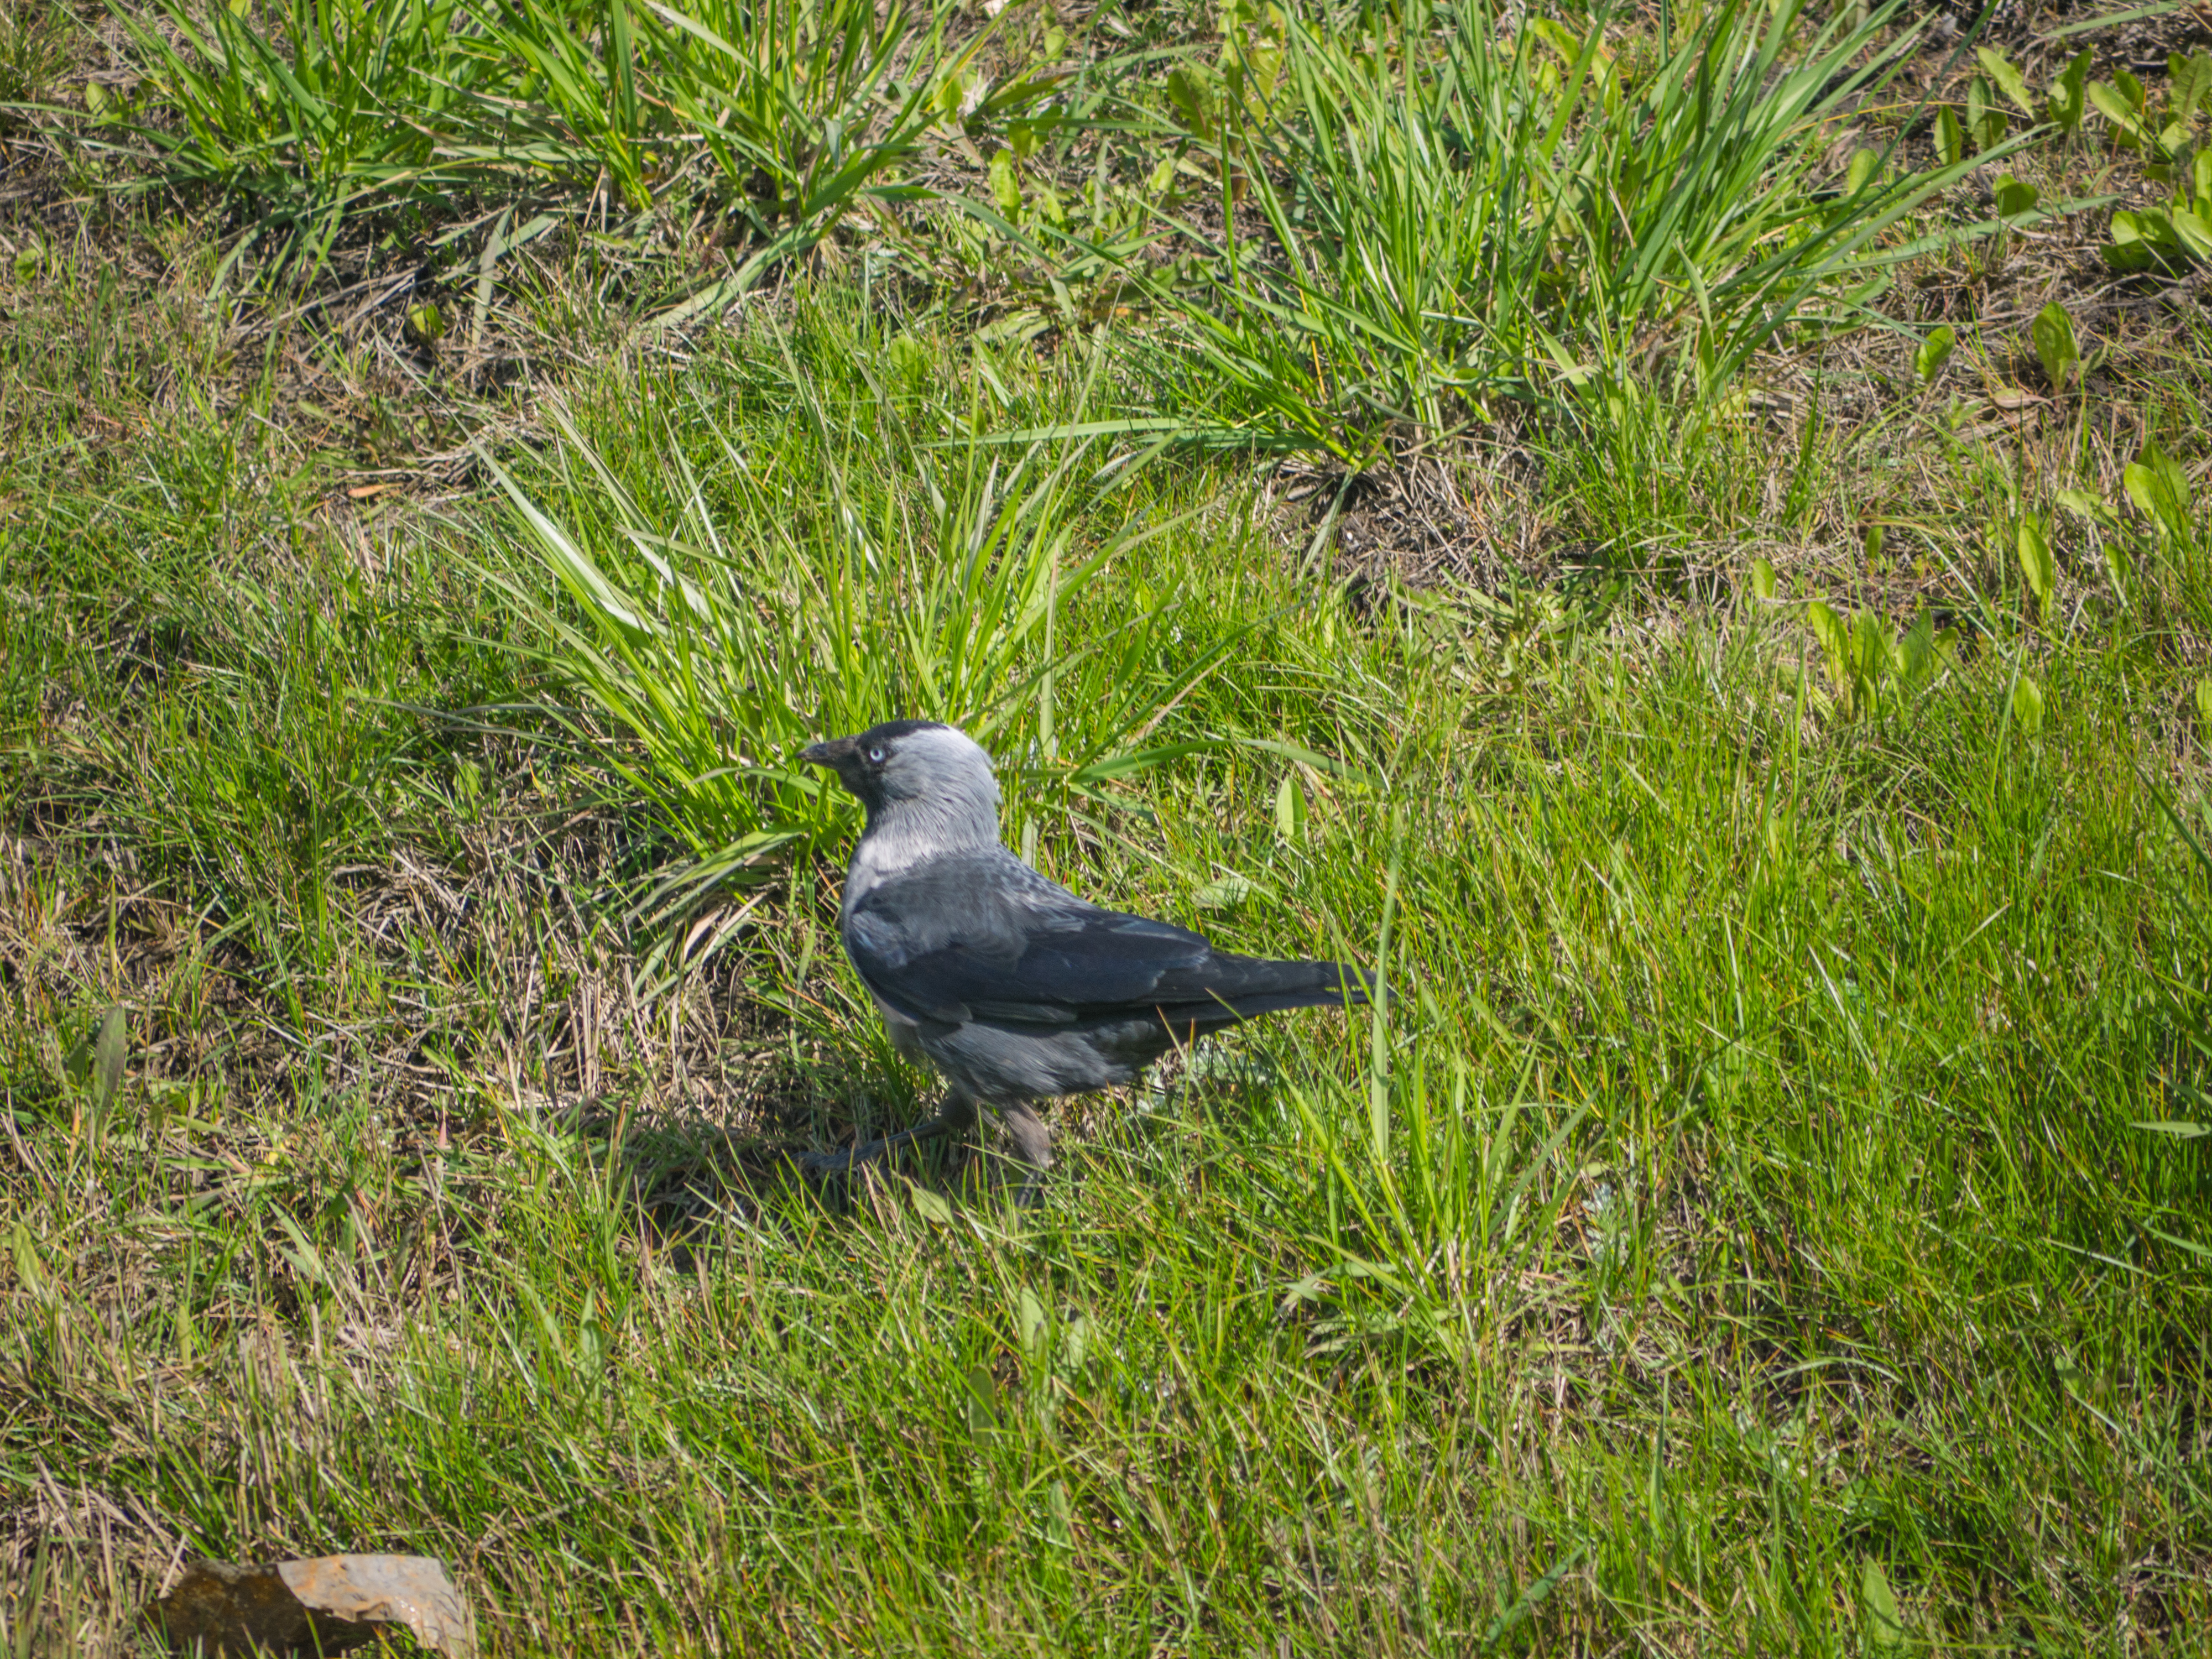
bird, beak, grass, stock dove, grass family, plant community, wildlife, rook, plant, seabird, crow like bird, perching bird